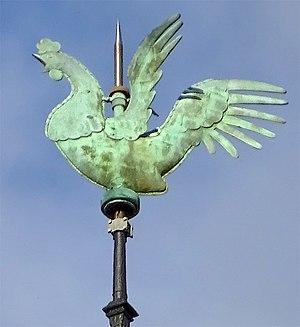
Le coq de la Notre Dame
La flèche de Notre-Dame de Paris est la flèche qui surmonte la croisée du transept de la cathédrale Notre-Dame de Paris.